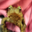
Label: frog